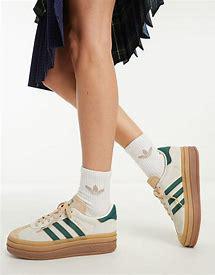
Brand: Adidas
Model: Gazelle Bold